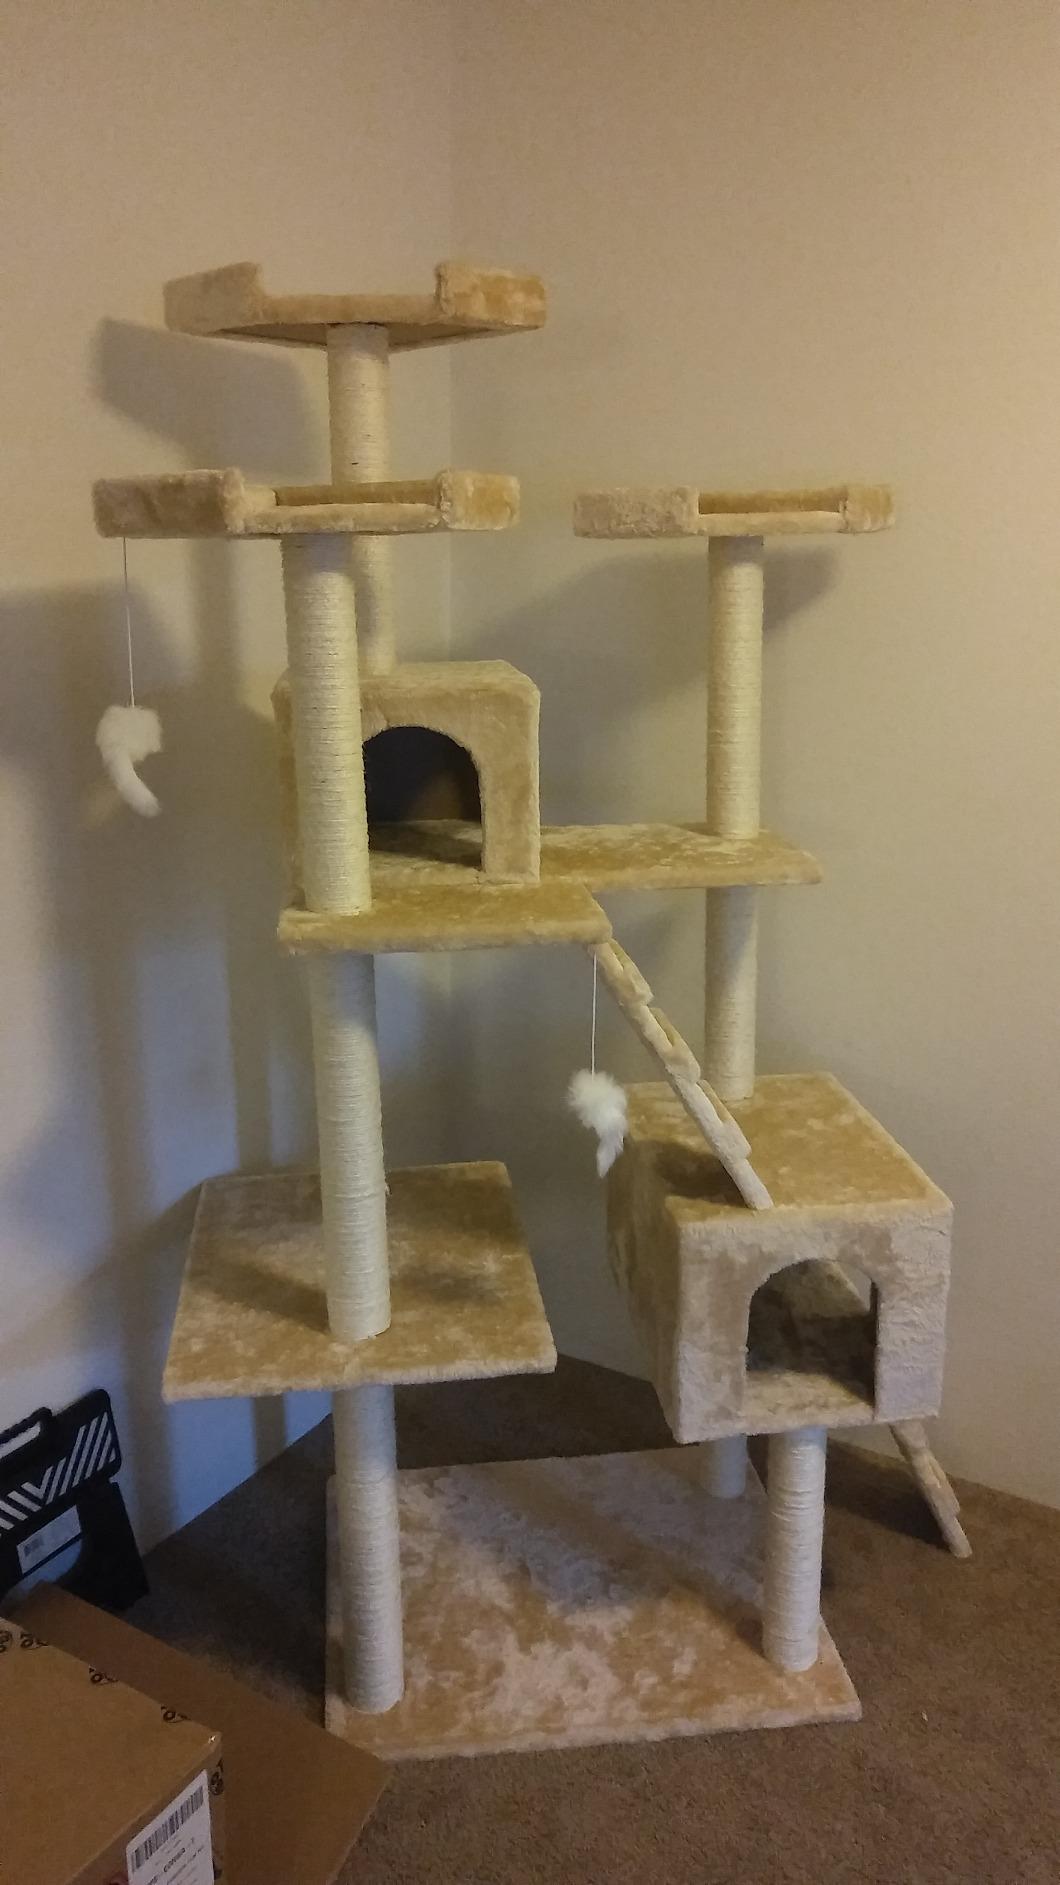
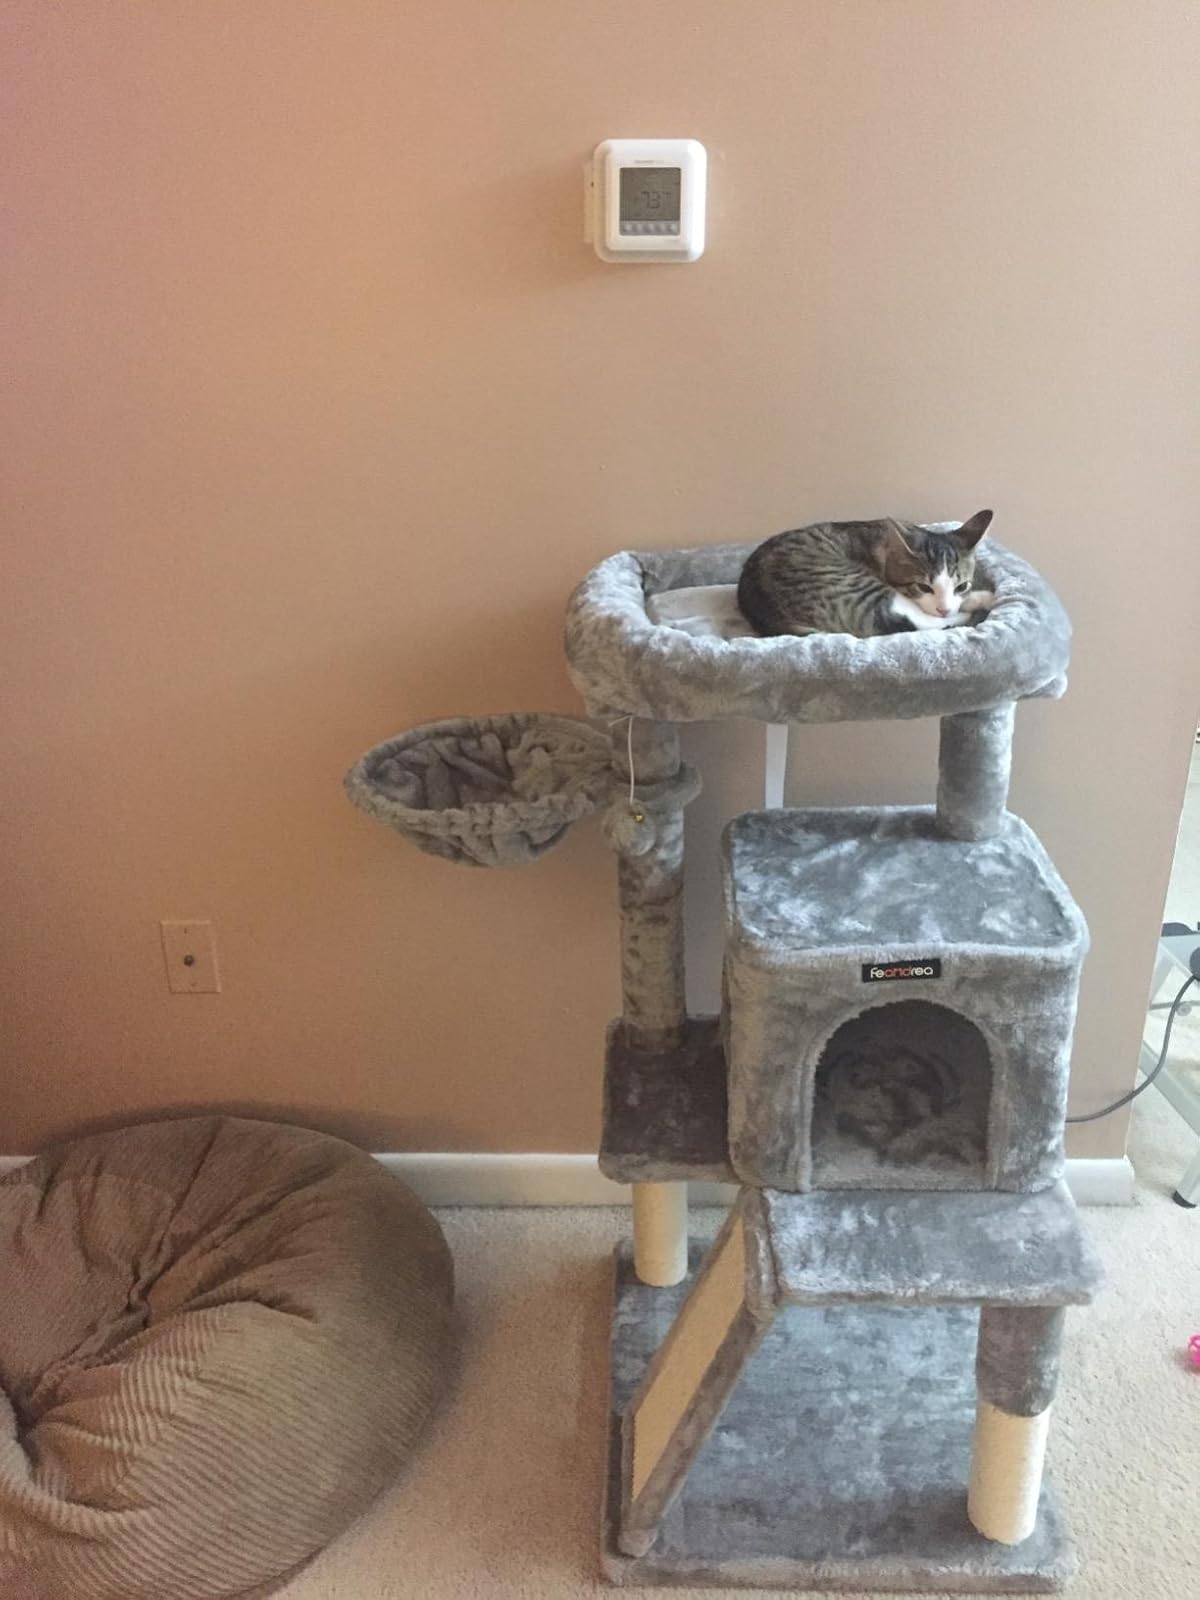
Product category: items_cat tree
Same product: no